Marie Sasse

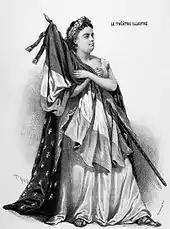
Marie Sasse singing the Marseillaise (Illustration from "Le Théâtre illustré")

Other roles at the Opéra included Ophélie in Ambroise Thomas' "Hamlet" and Valentine in Meyerbeer's "Les Huguenots" (1868). She appeared at La Scala during the 1869–1870 season, but was back in Paris when the Franco-Prussian War broke out in the summer of 1870. Daniel Auber's "La muette de Portici" was performed "with the 'Marseillaise' interpolated into the third act and sung by Mme Sass with far more conviction than she had ever brought to Verdi's Elisabeth." After the French defeat at Sedan, as Prussian troops began to approach Paris, plans were made to convert the nearly finished, but still unoccupied new opera house, the Palais Garnier, into an emergency hospital. Sasse decided to quit the Opéra and emigrated to Italy. She appeared in Saint Petersburg during the 1870–1871 season.